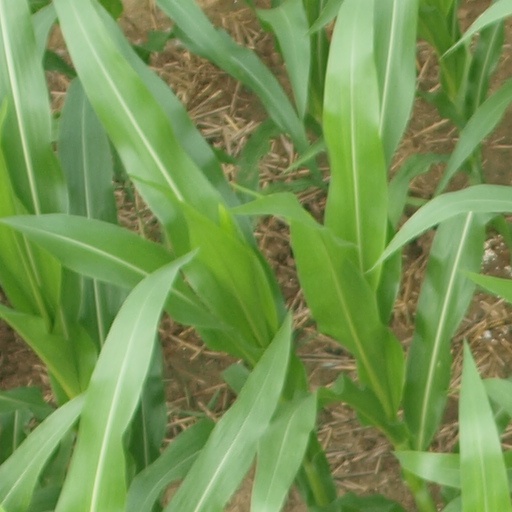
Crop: maize; corn